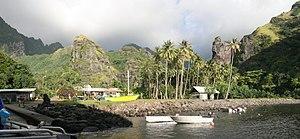
Village et port de Hanavave, ile de Fatu Iva, archipel des Marquises, Polynésie Française. On voit bien le rocher en forme de tête de Moai qui se détache de la falaise de droite.
Fatu-Hiva est une commune de la Polynésie française dans l'archipel des Marquises. Le chef-lieu de cette dernière est Omoa.